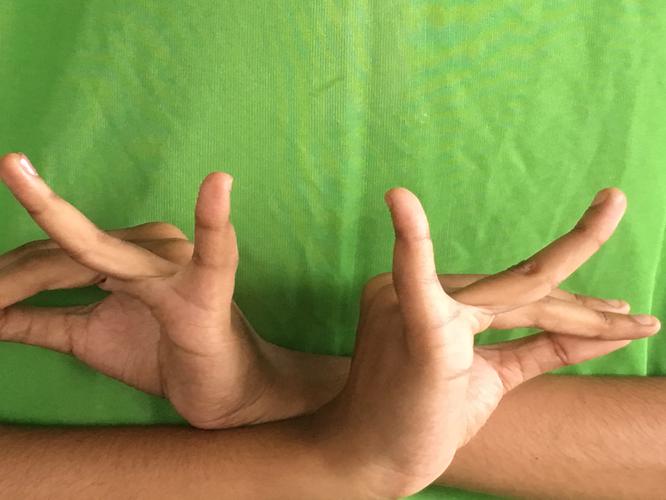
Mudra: Katakavardhana
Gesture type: double_hand